Kleshchin

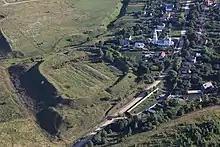
The site of the Kleshchin citadel

Kleshchin (Клещин) was a Meryan (and later Slavic) town on the eastern shore of Lake Pleshcheyevo in Zalesye. It is thought that the lake owes its name to the derelict town: the opening lines of the Primary Chronicle refer to the lake as Kleshchino (or Kleshcheyevo). In 1152, Grand Duke George I of Vladimir had Kleshchin transferred 4500 meters to the south, renaming it Pereslavl-Beyond-the-Woods.